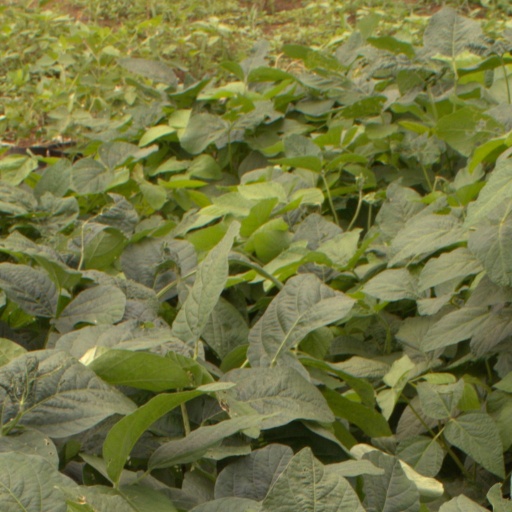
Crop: soybean